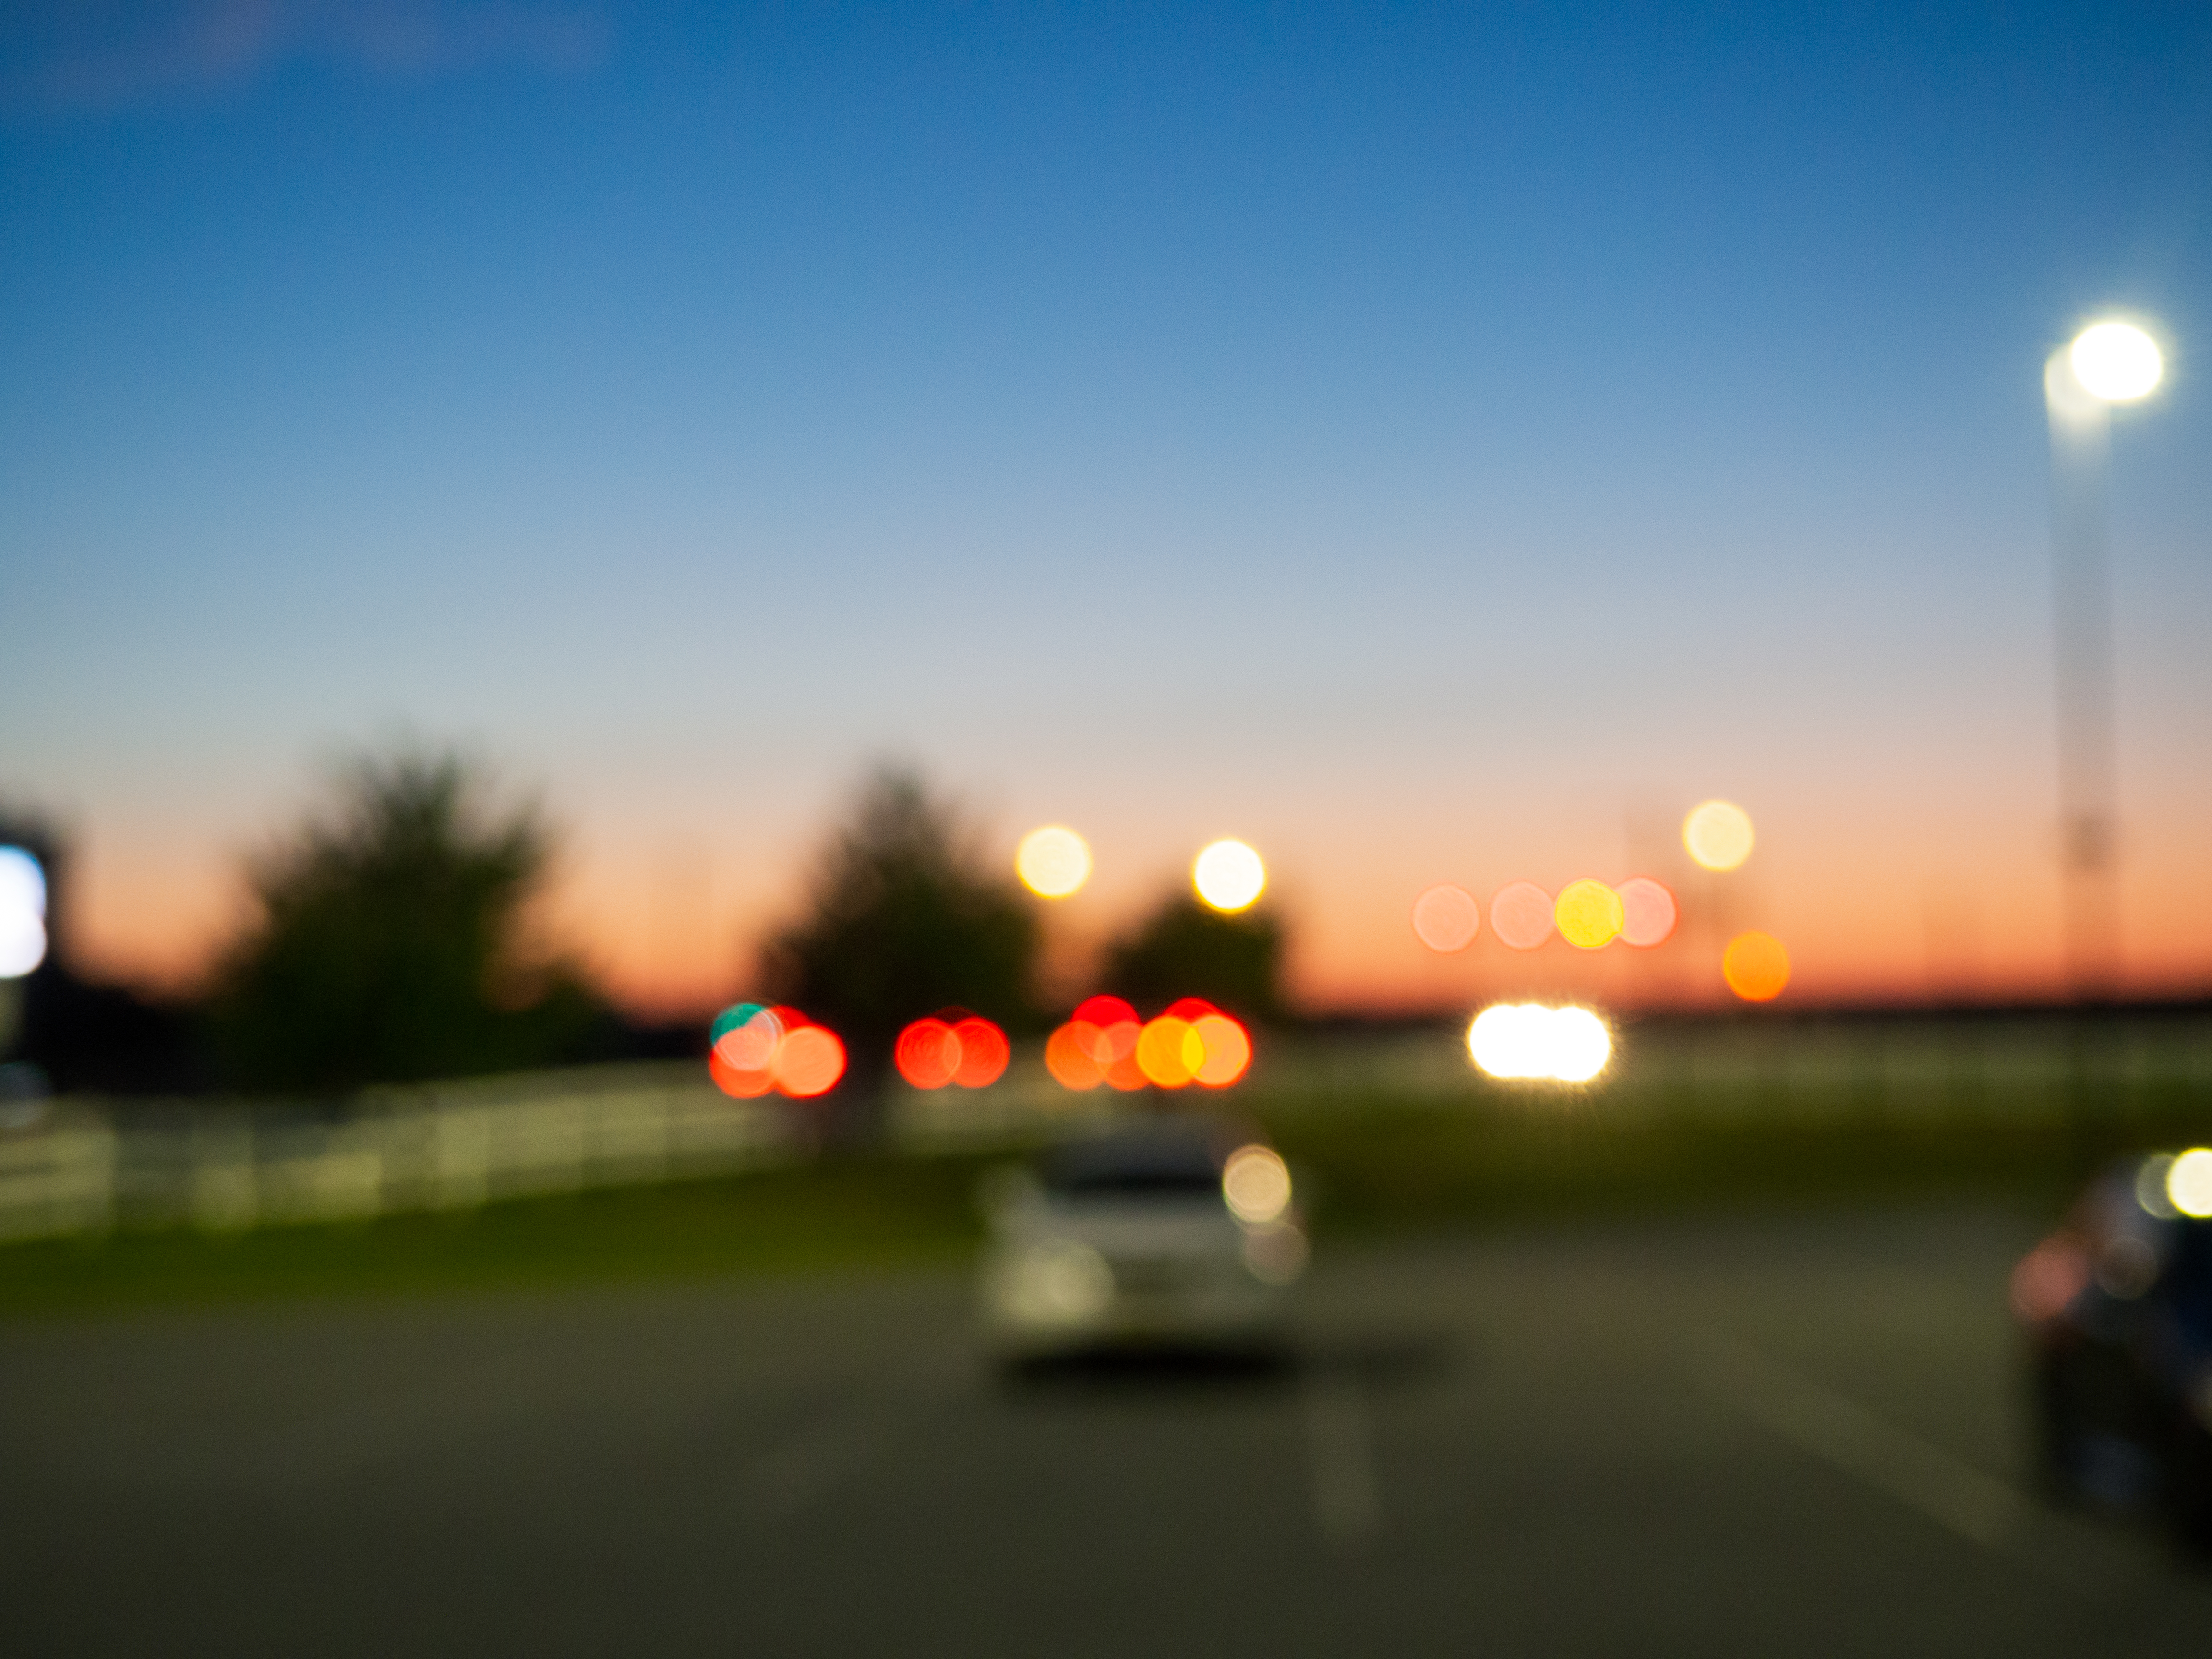
sky, road, light, cloud, mode of transport, night, asphalt, highway, lighting, evening, morning, street light, freeway, infrastructure, tree, dusk, automotive lighting, street, city, horizon, vehicle, auto part, road surface, landscape, sunset, driving, car, thoroughfare, lane, vacation, nonbuilding structure, darkness, road trip